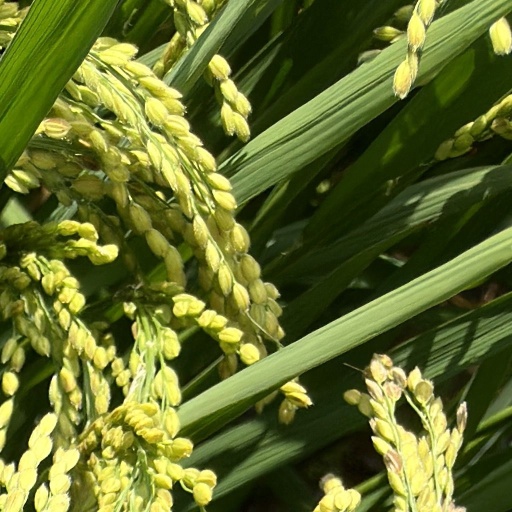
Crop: rice